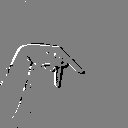
ASL letter: p